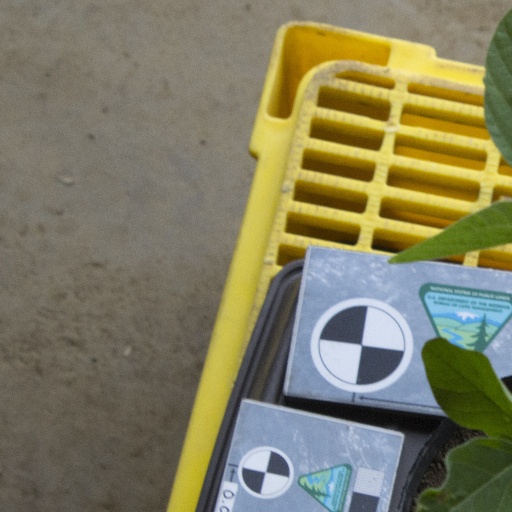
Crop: soybean